John Adamson (university principal)

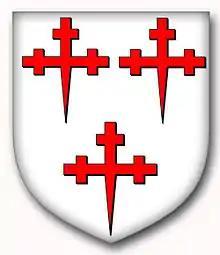
Arms of John Adamson

Adamson's father, Henry, who served as Provost of Perth, was an elder brother of Patrick Adamson, Archbishop of St Andrews.